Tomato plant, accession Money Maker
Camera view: vertical (180 deg); turntable rotation: 300 degrees
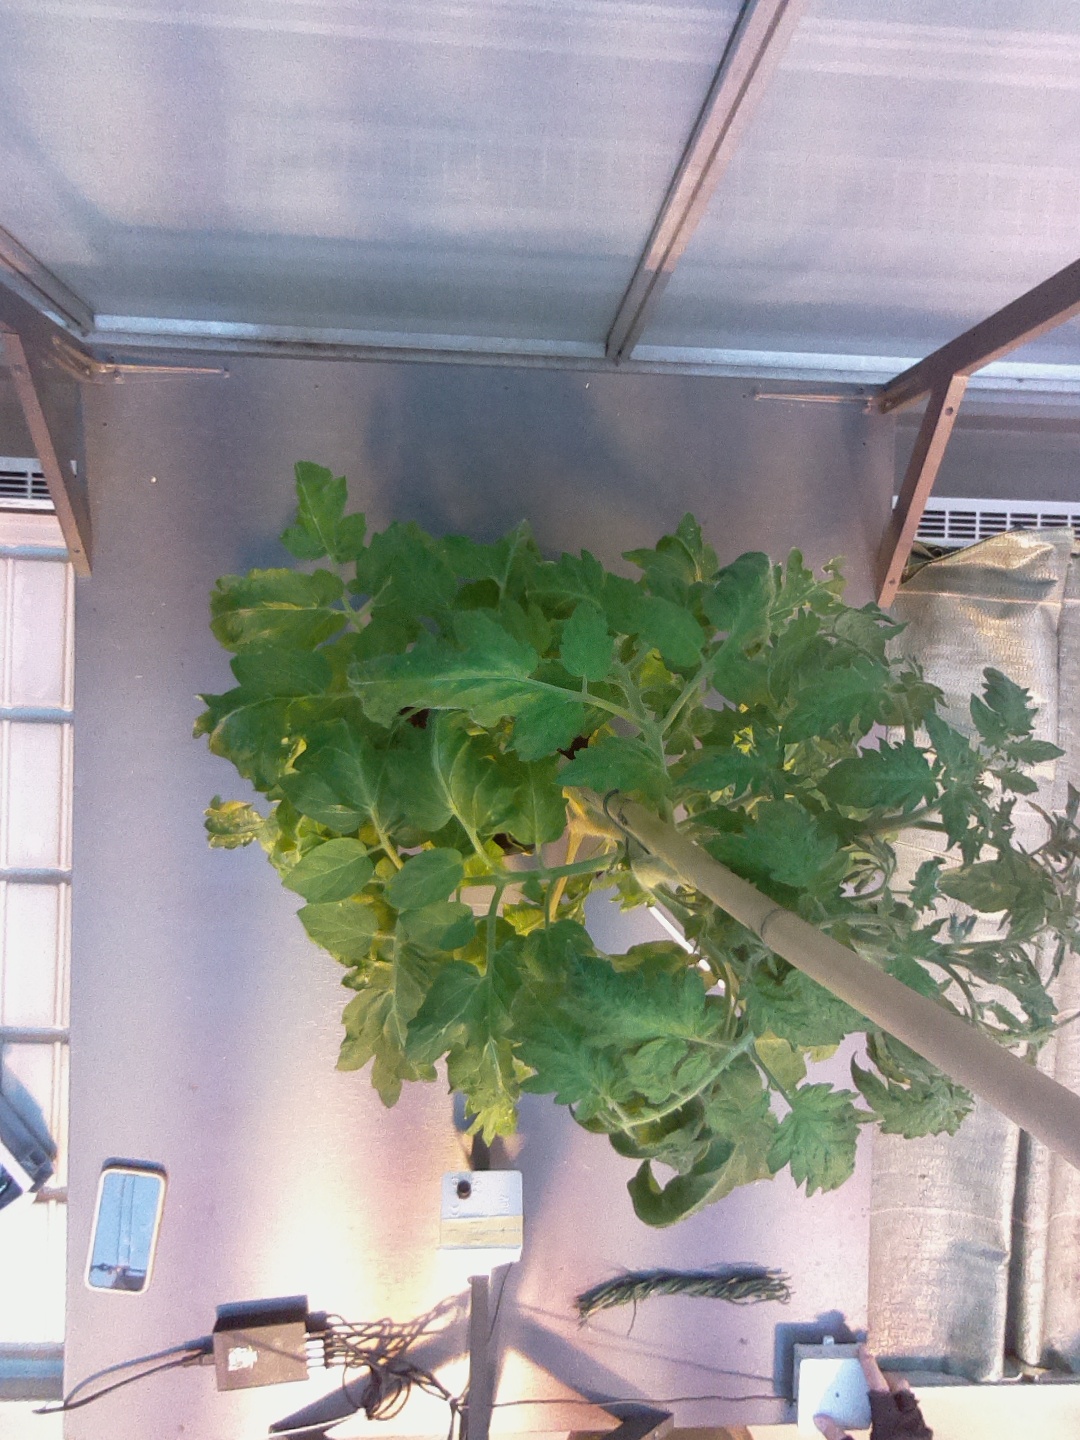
BBCH growth stage 65: Full flowering, 50%-60% of flowers open, first petals falling